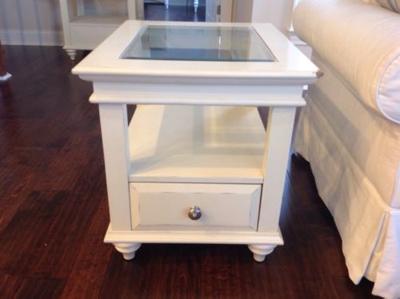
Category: table